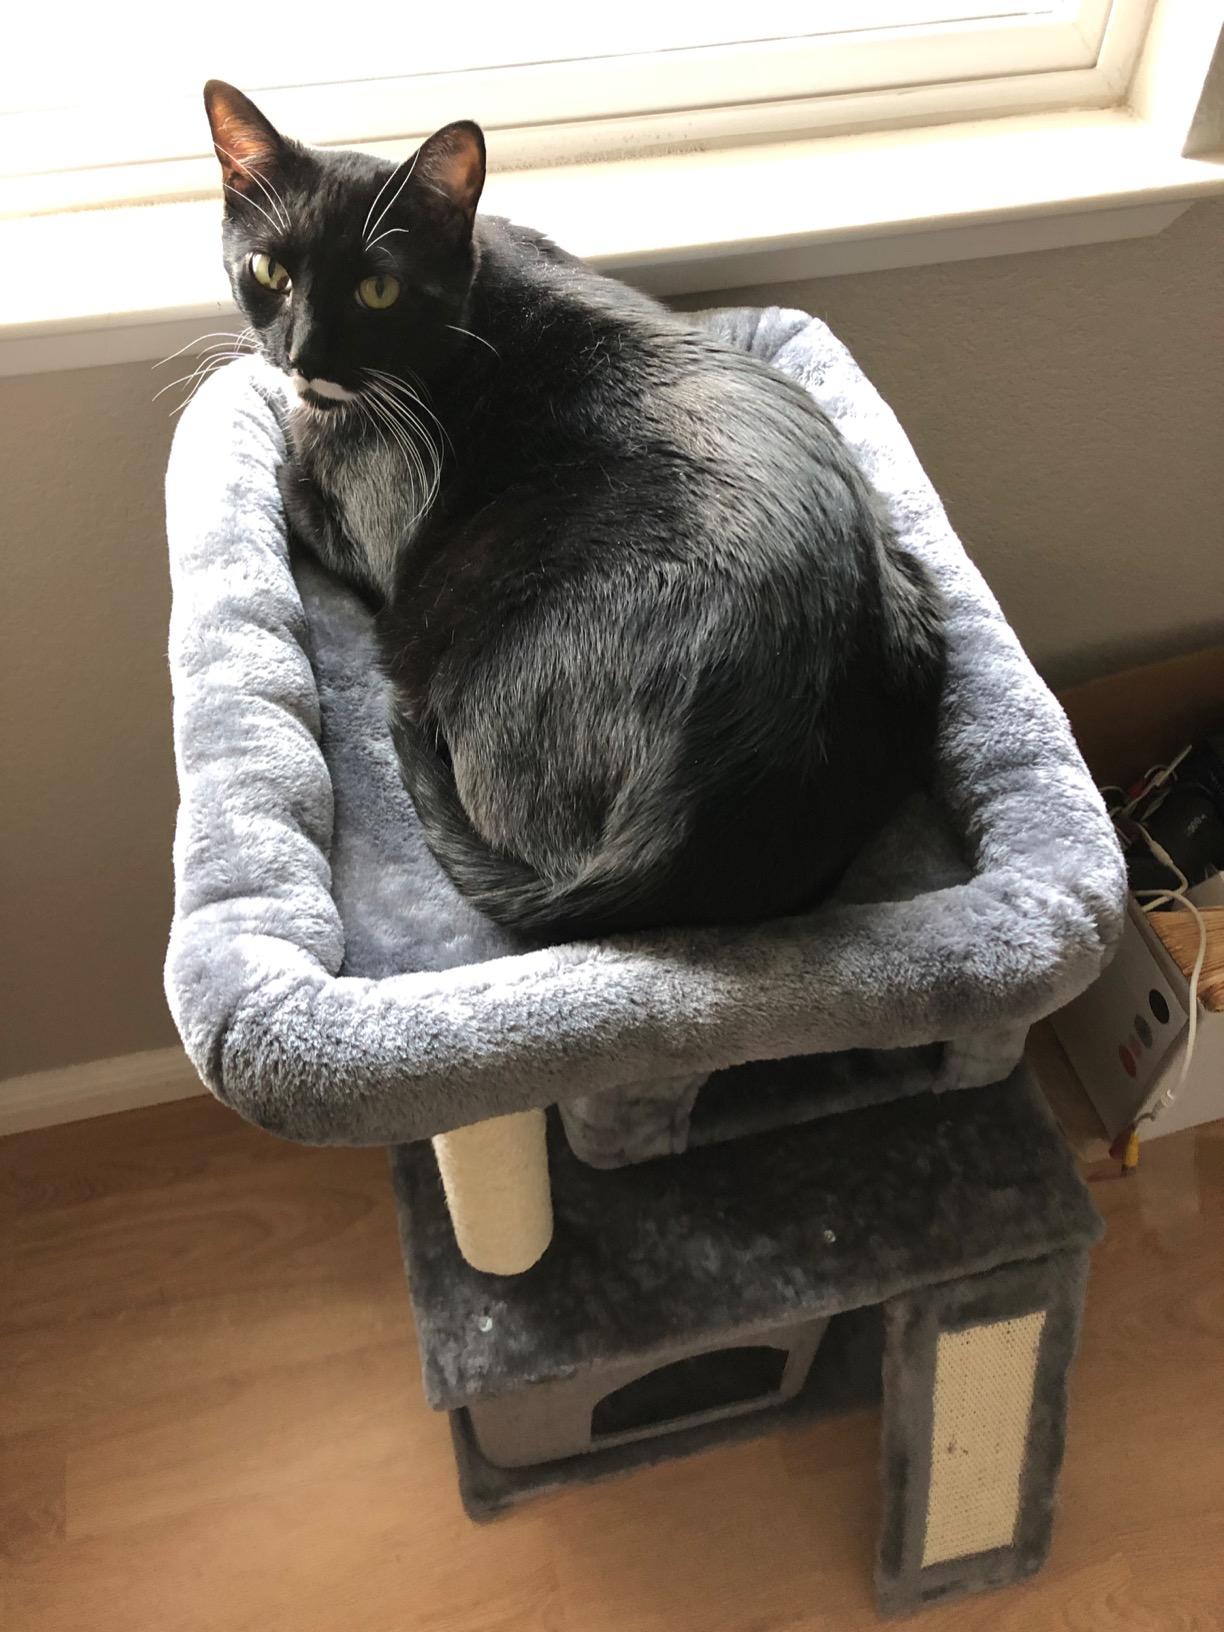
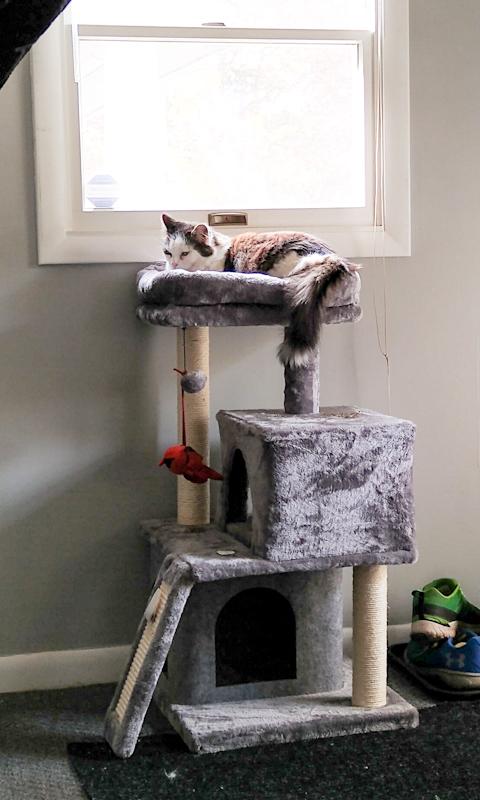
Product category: items_cat tree
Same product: yes